Video game console

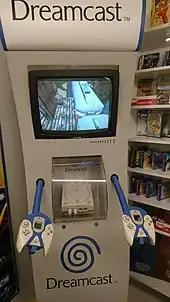
Retail demo kiosk for a Dreamcast, the last console from Sega, at the Finnish Museum of Games in Tampere, Finland in 2017

In addition to built-in internal storage, newer consoles often give the consumer the ability to use external storage media to save game date, downloaded games, or other media files from the console. Early iterations of external storage were achieved through the use of flash-based memory cards, first used by the Neo Geo but popularized with the PlayStation. Nintendo continues to support this approach with extending the storage capabilities of the 3DS and Switch, standardizing on the current SD card format. As consoles began incorporating the use of USB ports, support for USB external hard drives was also added, such as with the Xbox 360.